LaMoure County Courthouse

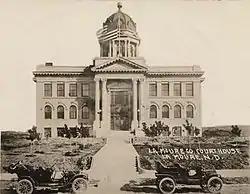
LaMoure County Courthouse, c. 1916

The LaMoure County Courthouse in LaMoure, North Dakota was built in 1907. It was designed by architects Buechner & Orth in Beaux Arts style. It was listed on the National Register of Historic Places (NRHP) in 1980.